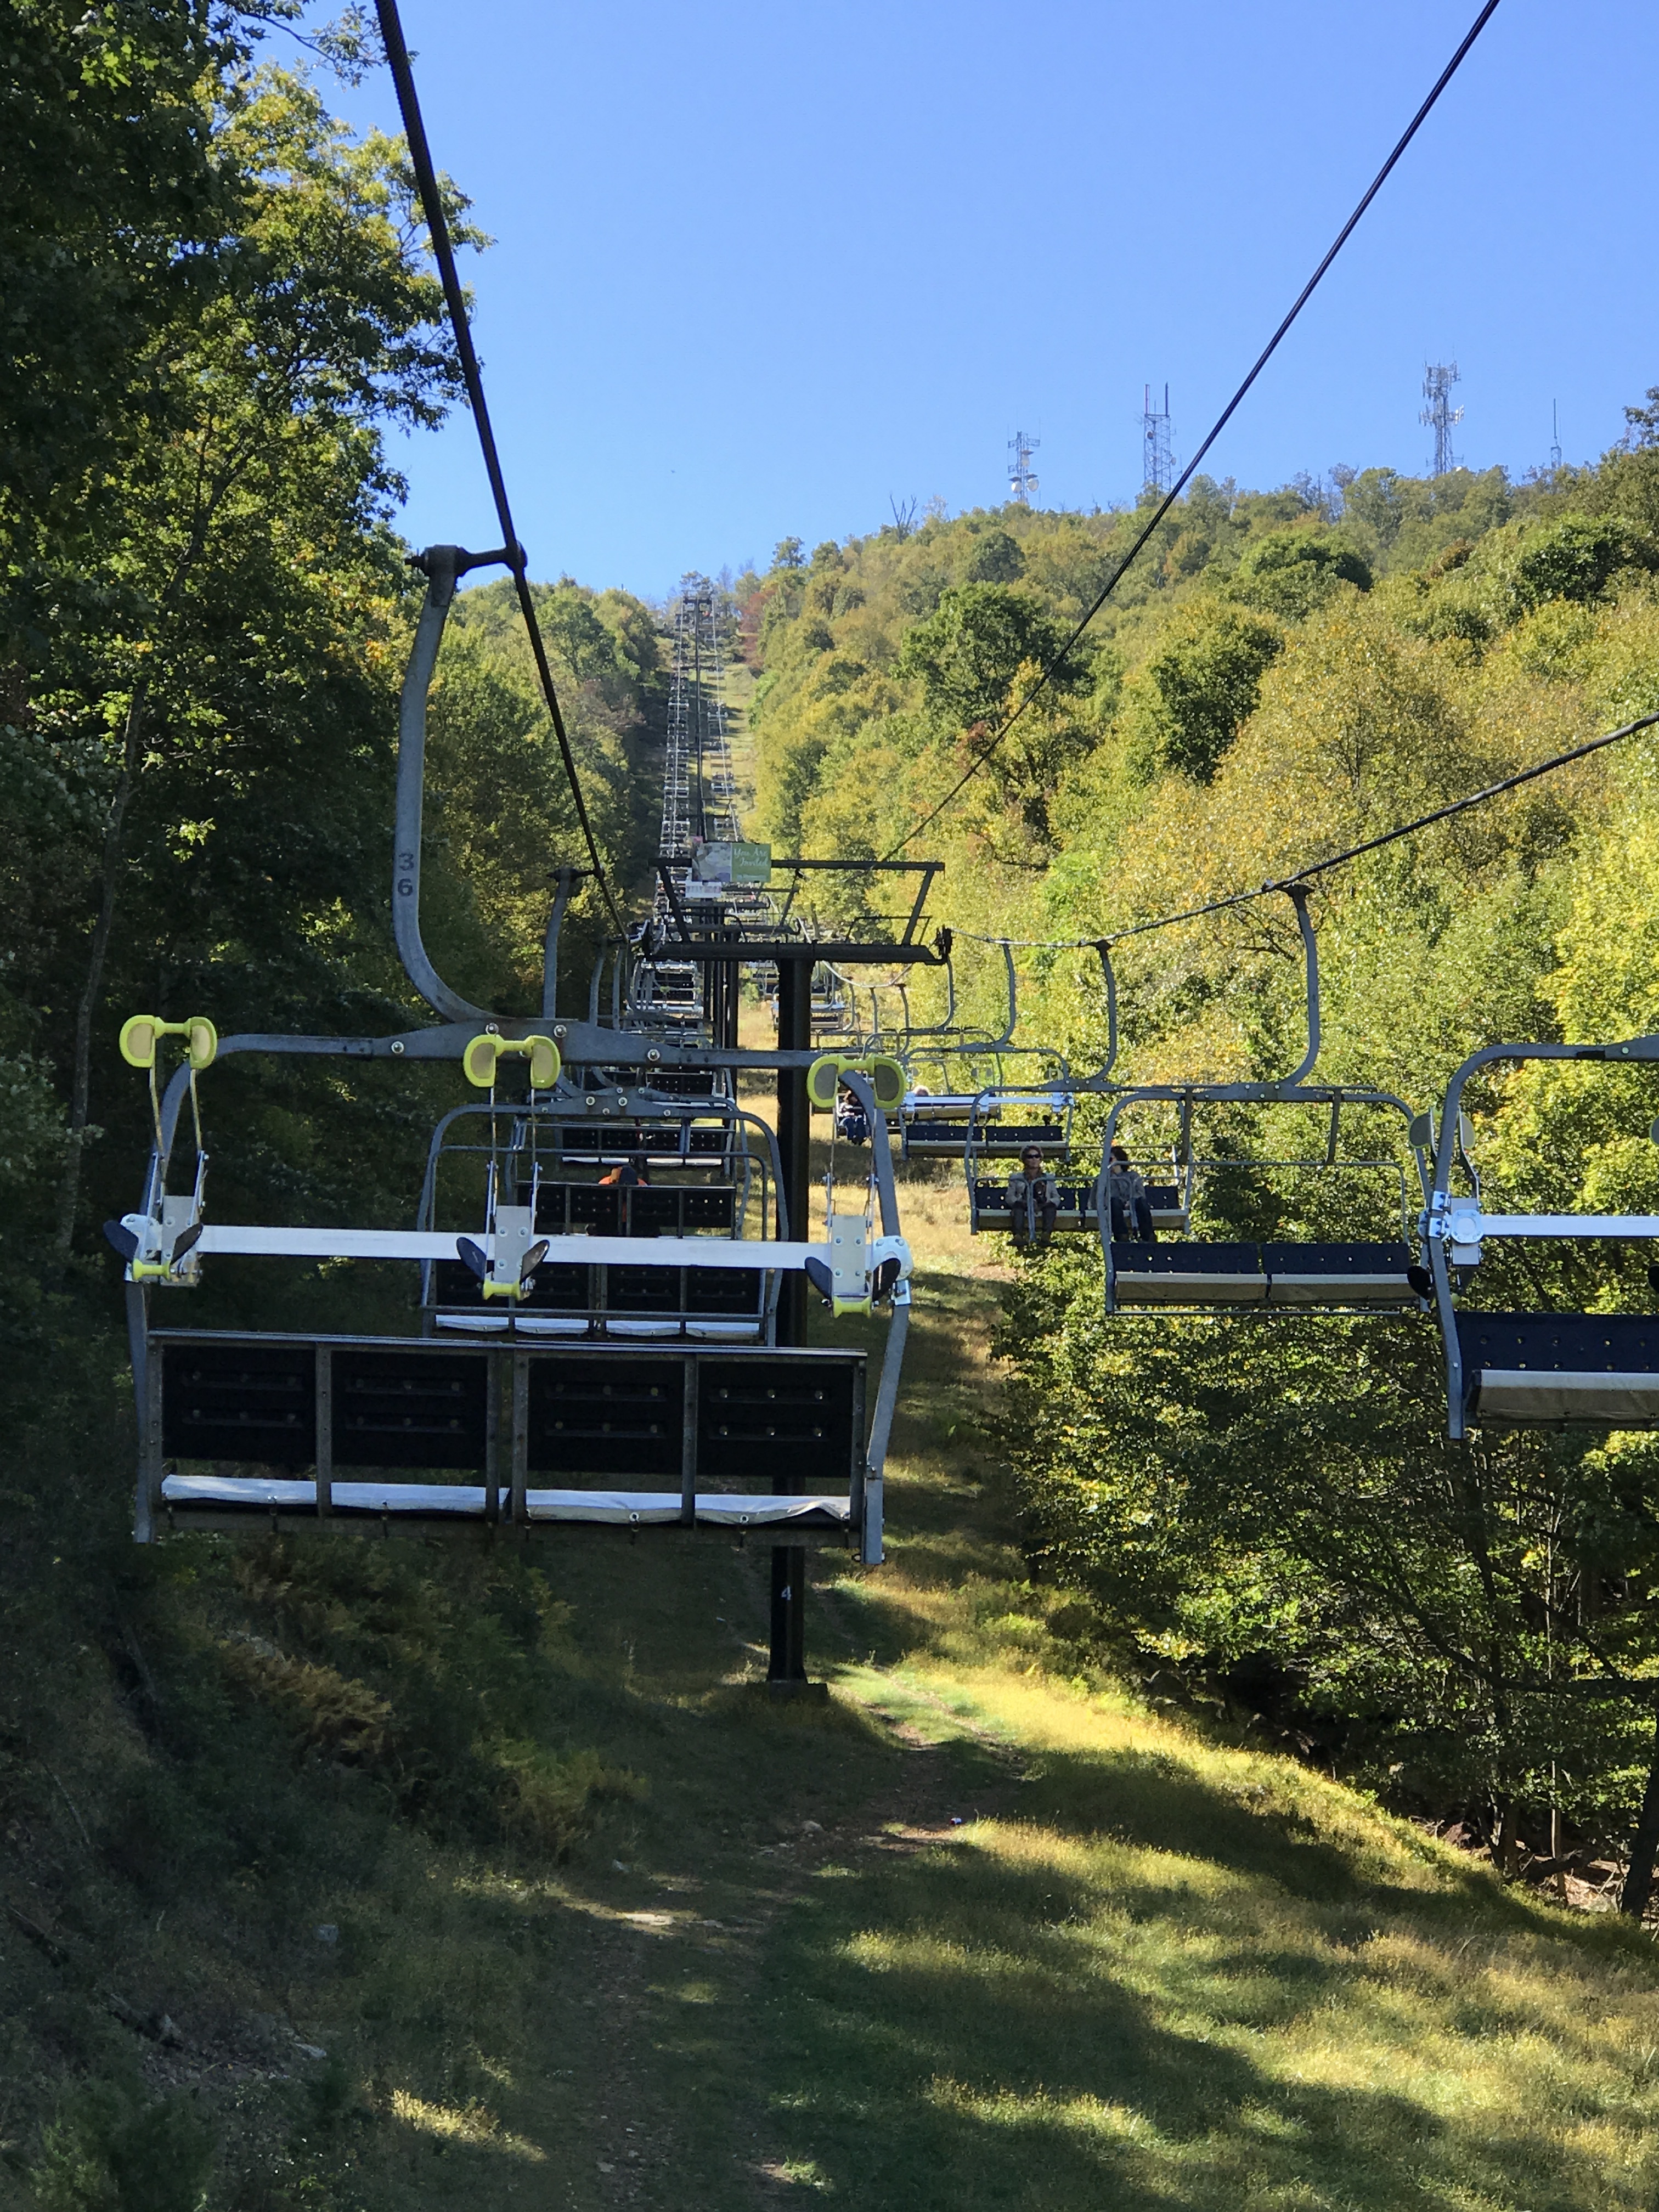
landscape, tree, grass, mountain, sky, skyline, hill, cityscape, tourist, slope, attraction, waterway, destination, rural area, attra